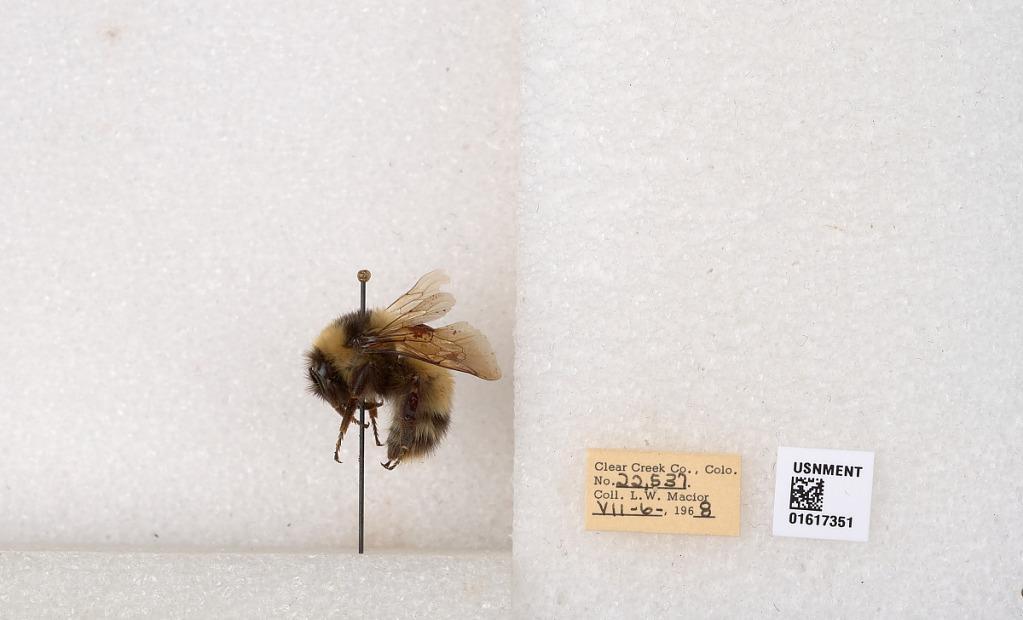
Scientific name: Bombus kirbyellus
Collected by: L. Macior
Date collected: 1968-7-6
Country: United States
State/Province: Colorado
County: Clear Creek
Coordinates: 39.6891, -105.644